Helmet of Coțofenești

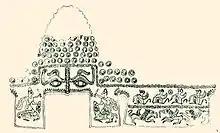
Drawing of the mythological scenes in full

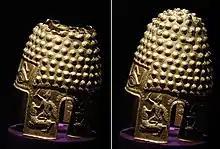
Graphic reconstruction of the damaged helmet, with the scene resembling a Mithraic tauroctony

The decorations, such as rosettes, strips, triangles, spirals, and others are specific Geto-Dacian art motifs. The depiction of the sacrifice of the ram is an Iranian theme that entered Greek art and from there 'barbarian' art. Therefore, the helmet seems to have been realized in a Greek workshop. But, in the same time the awkward technique of execution that contrasts with the perfect technique of a Greek craftsman points out to an autochthonous one.